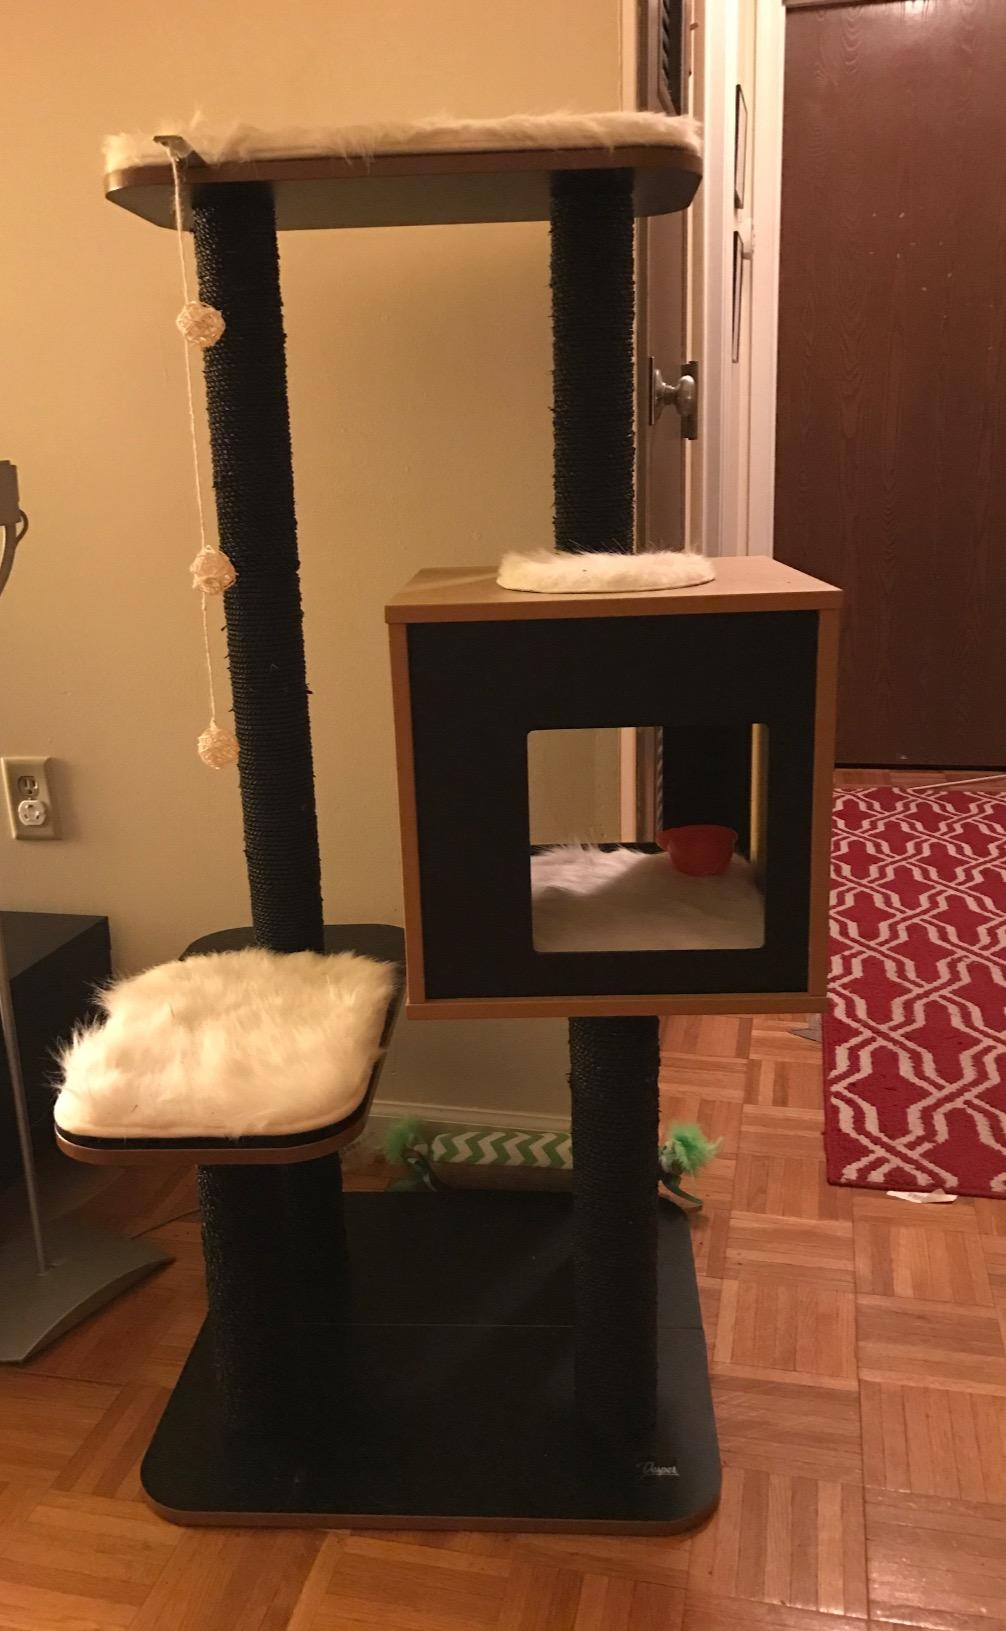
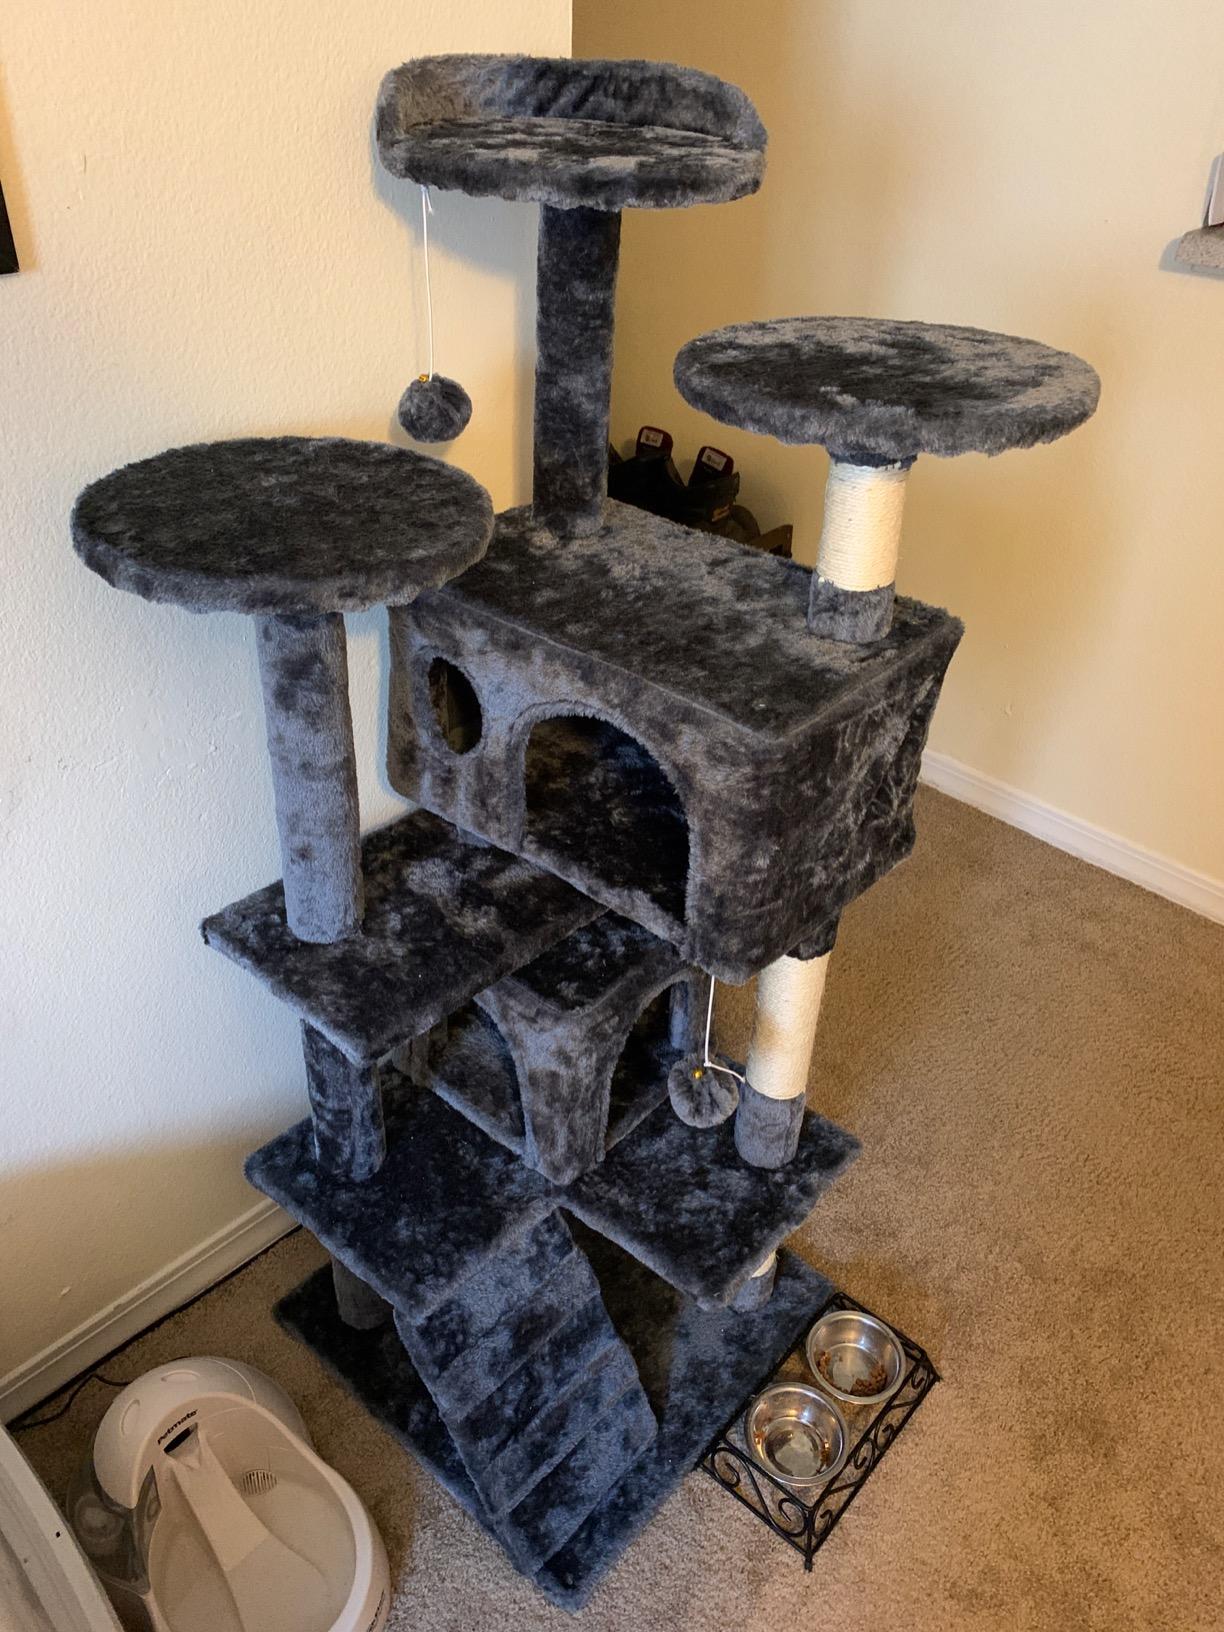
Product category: items_cat tree
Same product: no